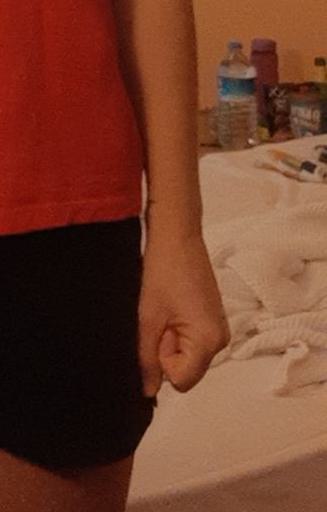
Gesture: no_gesture